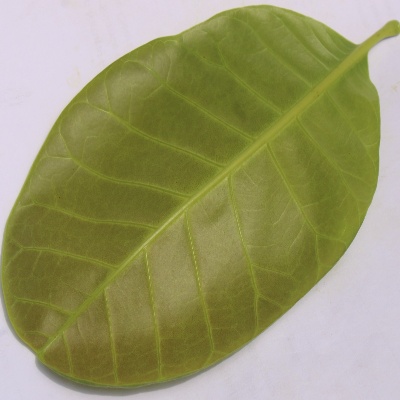
Crop: Cashew
Condition: healthy